Tokyo Wars

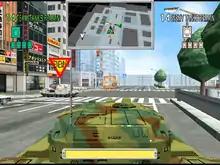
The player engaging in combat with an enemy tank.

"Tokyo Wars" allows one to eight players to control separate tanks, either as teammates or as opponents. Players can play either in the heart of downtown Tokyo or at the city's bayside dock. However, the players have twenty seconds to make all the decisions before the game automatically locks them in.